Freeland, Oxfordshire

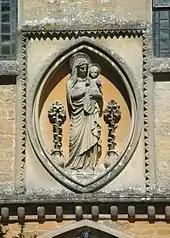
Madonna and Child on the south porch commemorates St Mary the Virgin parish church's dedicatee

Freeland's first village hall was a former Army hut opened in about 1920. The games fields were opened in 1958 and a new village hall was completed in the 1960s. The second village hall was demolished in 2010, a new one was built in its place and in September 2011 it was officially opened by Prime Minister and Witney MP, David Cameron. It has a main hall with a kitchen and storage rooms. A second phase of the building project (the Community Recreation Facility – CRF), with sports changing rooms and meeting room (the "Newell Room"), was opened by the Deputy Lieutenant of Oxfordshire, David Mason, in September 2013. Freeland's one pub, The Oxfordshire Yeoman, is in Wroslyn Road opposite the village hall.